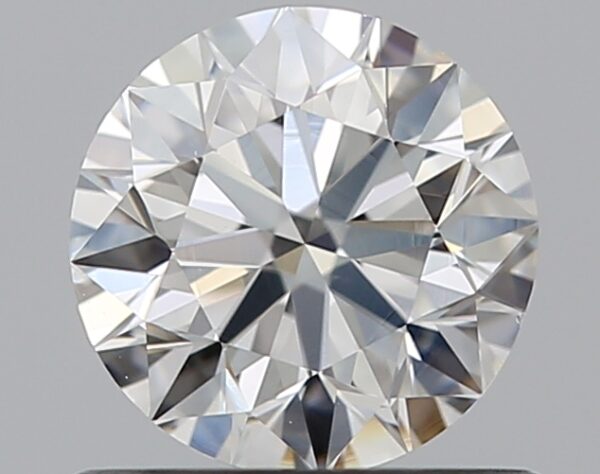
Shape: round
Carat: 0.7
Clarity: VS1
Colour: G
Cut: EX
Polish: EX
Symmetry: EX
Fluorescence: N
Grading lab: GIA
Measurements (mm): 5.62 x 5.65 x 3.53